Tropical cyclones in 2015

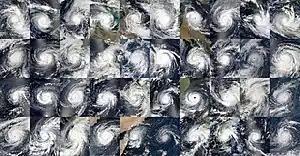
Taken by various of satellites throughout 2015, these are the 40 tropical cyclones that reached at least Category 3 on the Saffir-Simpson scale during that year, from Bansi in January to Ula in December (second to last image), though it peaked in January 2016. Among them, Patricia (third image in the fourth row) was the most intense with a minimum central pressure of 872 hPa.

During 2015, tropical cyclones formed in seven major bodies of water, commonly known as tropical cyclone basins. Tropical cyclones will be assigned names by various weather agencies if they attain maximum sustained winds of . During the year, one hundred thirty-four systems have formed and ninety-two were named. The most intense storm of the year was Hurricane Patricia, with maximum 1-minute sustained wind speeds of and a minimum pressure of . The deadliest tropical cyclone was Cyclone Komen, which caused 280 fatalities in Southeast India and Bangladesh, while the costliest was Typhoon Mujigae, which caused an estimated $4.25 billion USD in damage after striking China. A record-high forty Category 3 tropical cyclones formed, including nine Category 5 tropical cyclones in the year. The accumulated cyclone energy (ACE) index for the 2015 (seven basins combined), as calculated by Colorado State University (CSU) was 1,047 units.